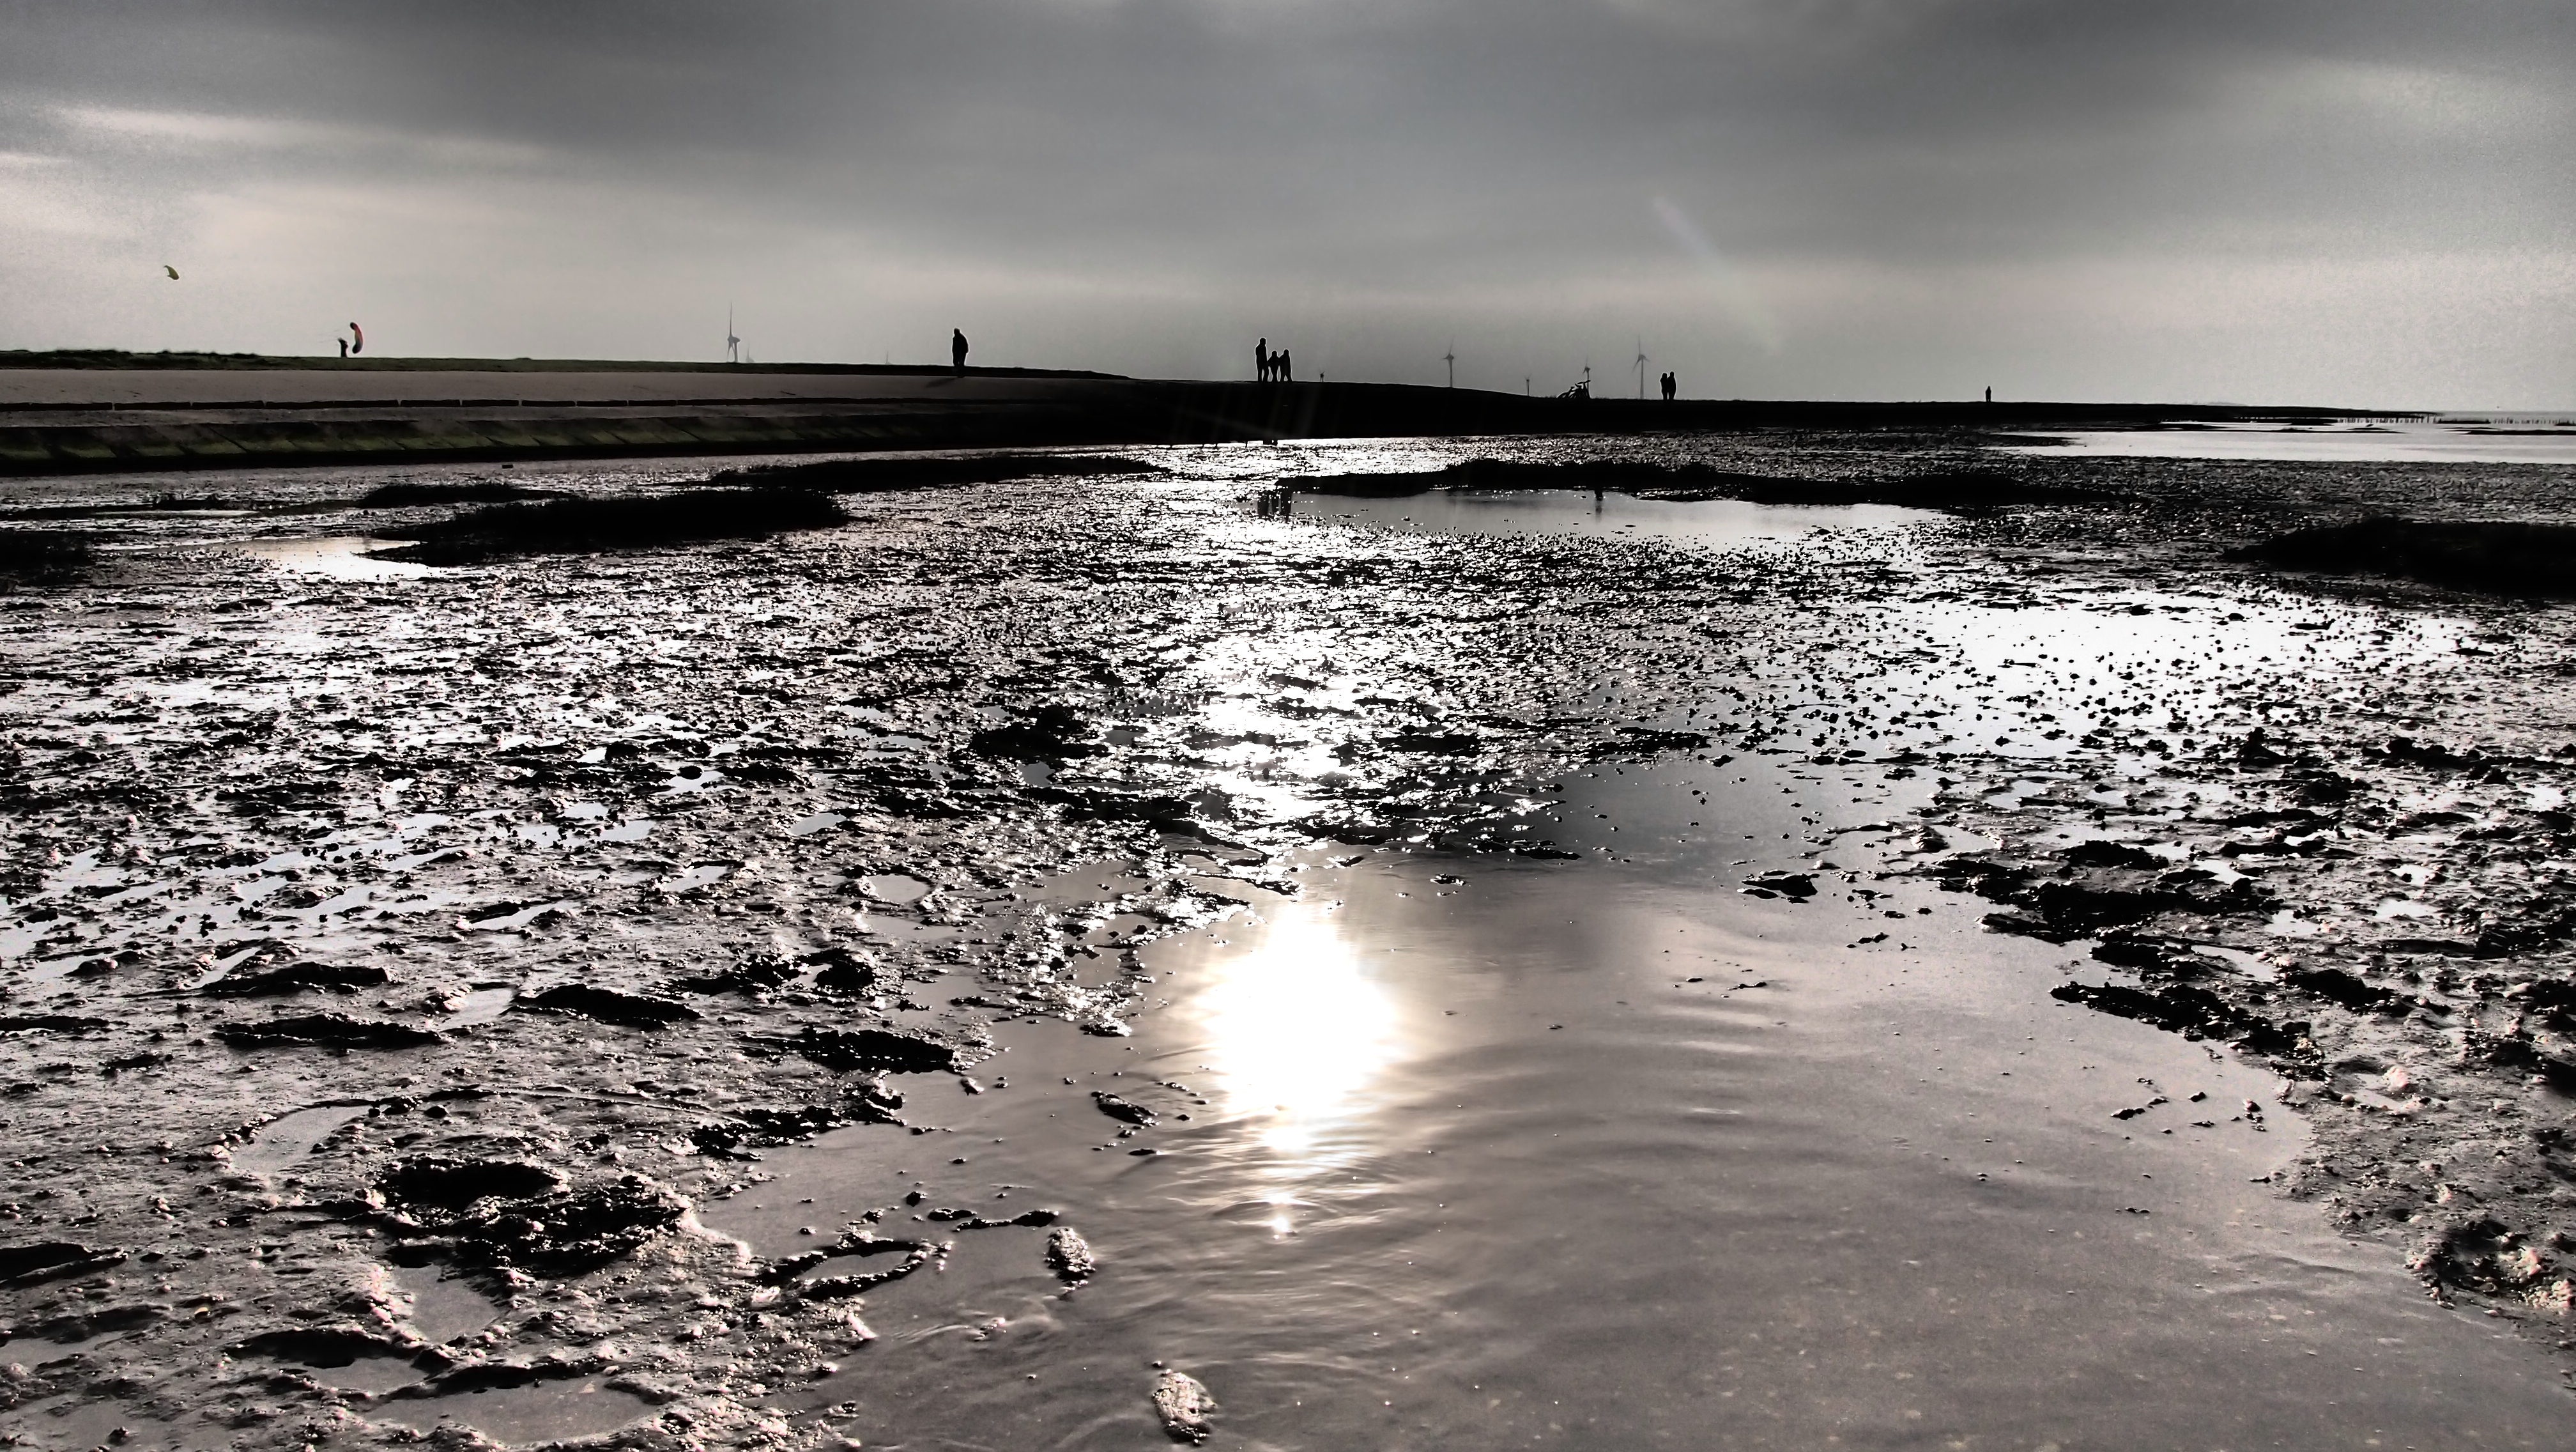
beach, sea, coast, water, nature, sand, rock, ocean, horizon, cloud, sunlight, morning, shore, wave, dusk, reflection, holiday, monochrome, material, body of water, mood, north sea, east frisia, watts, mudflat, wind wave